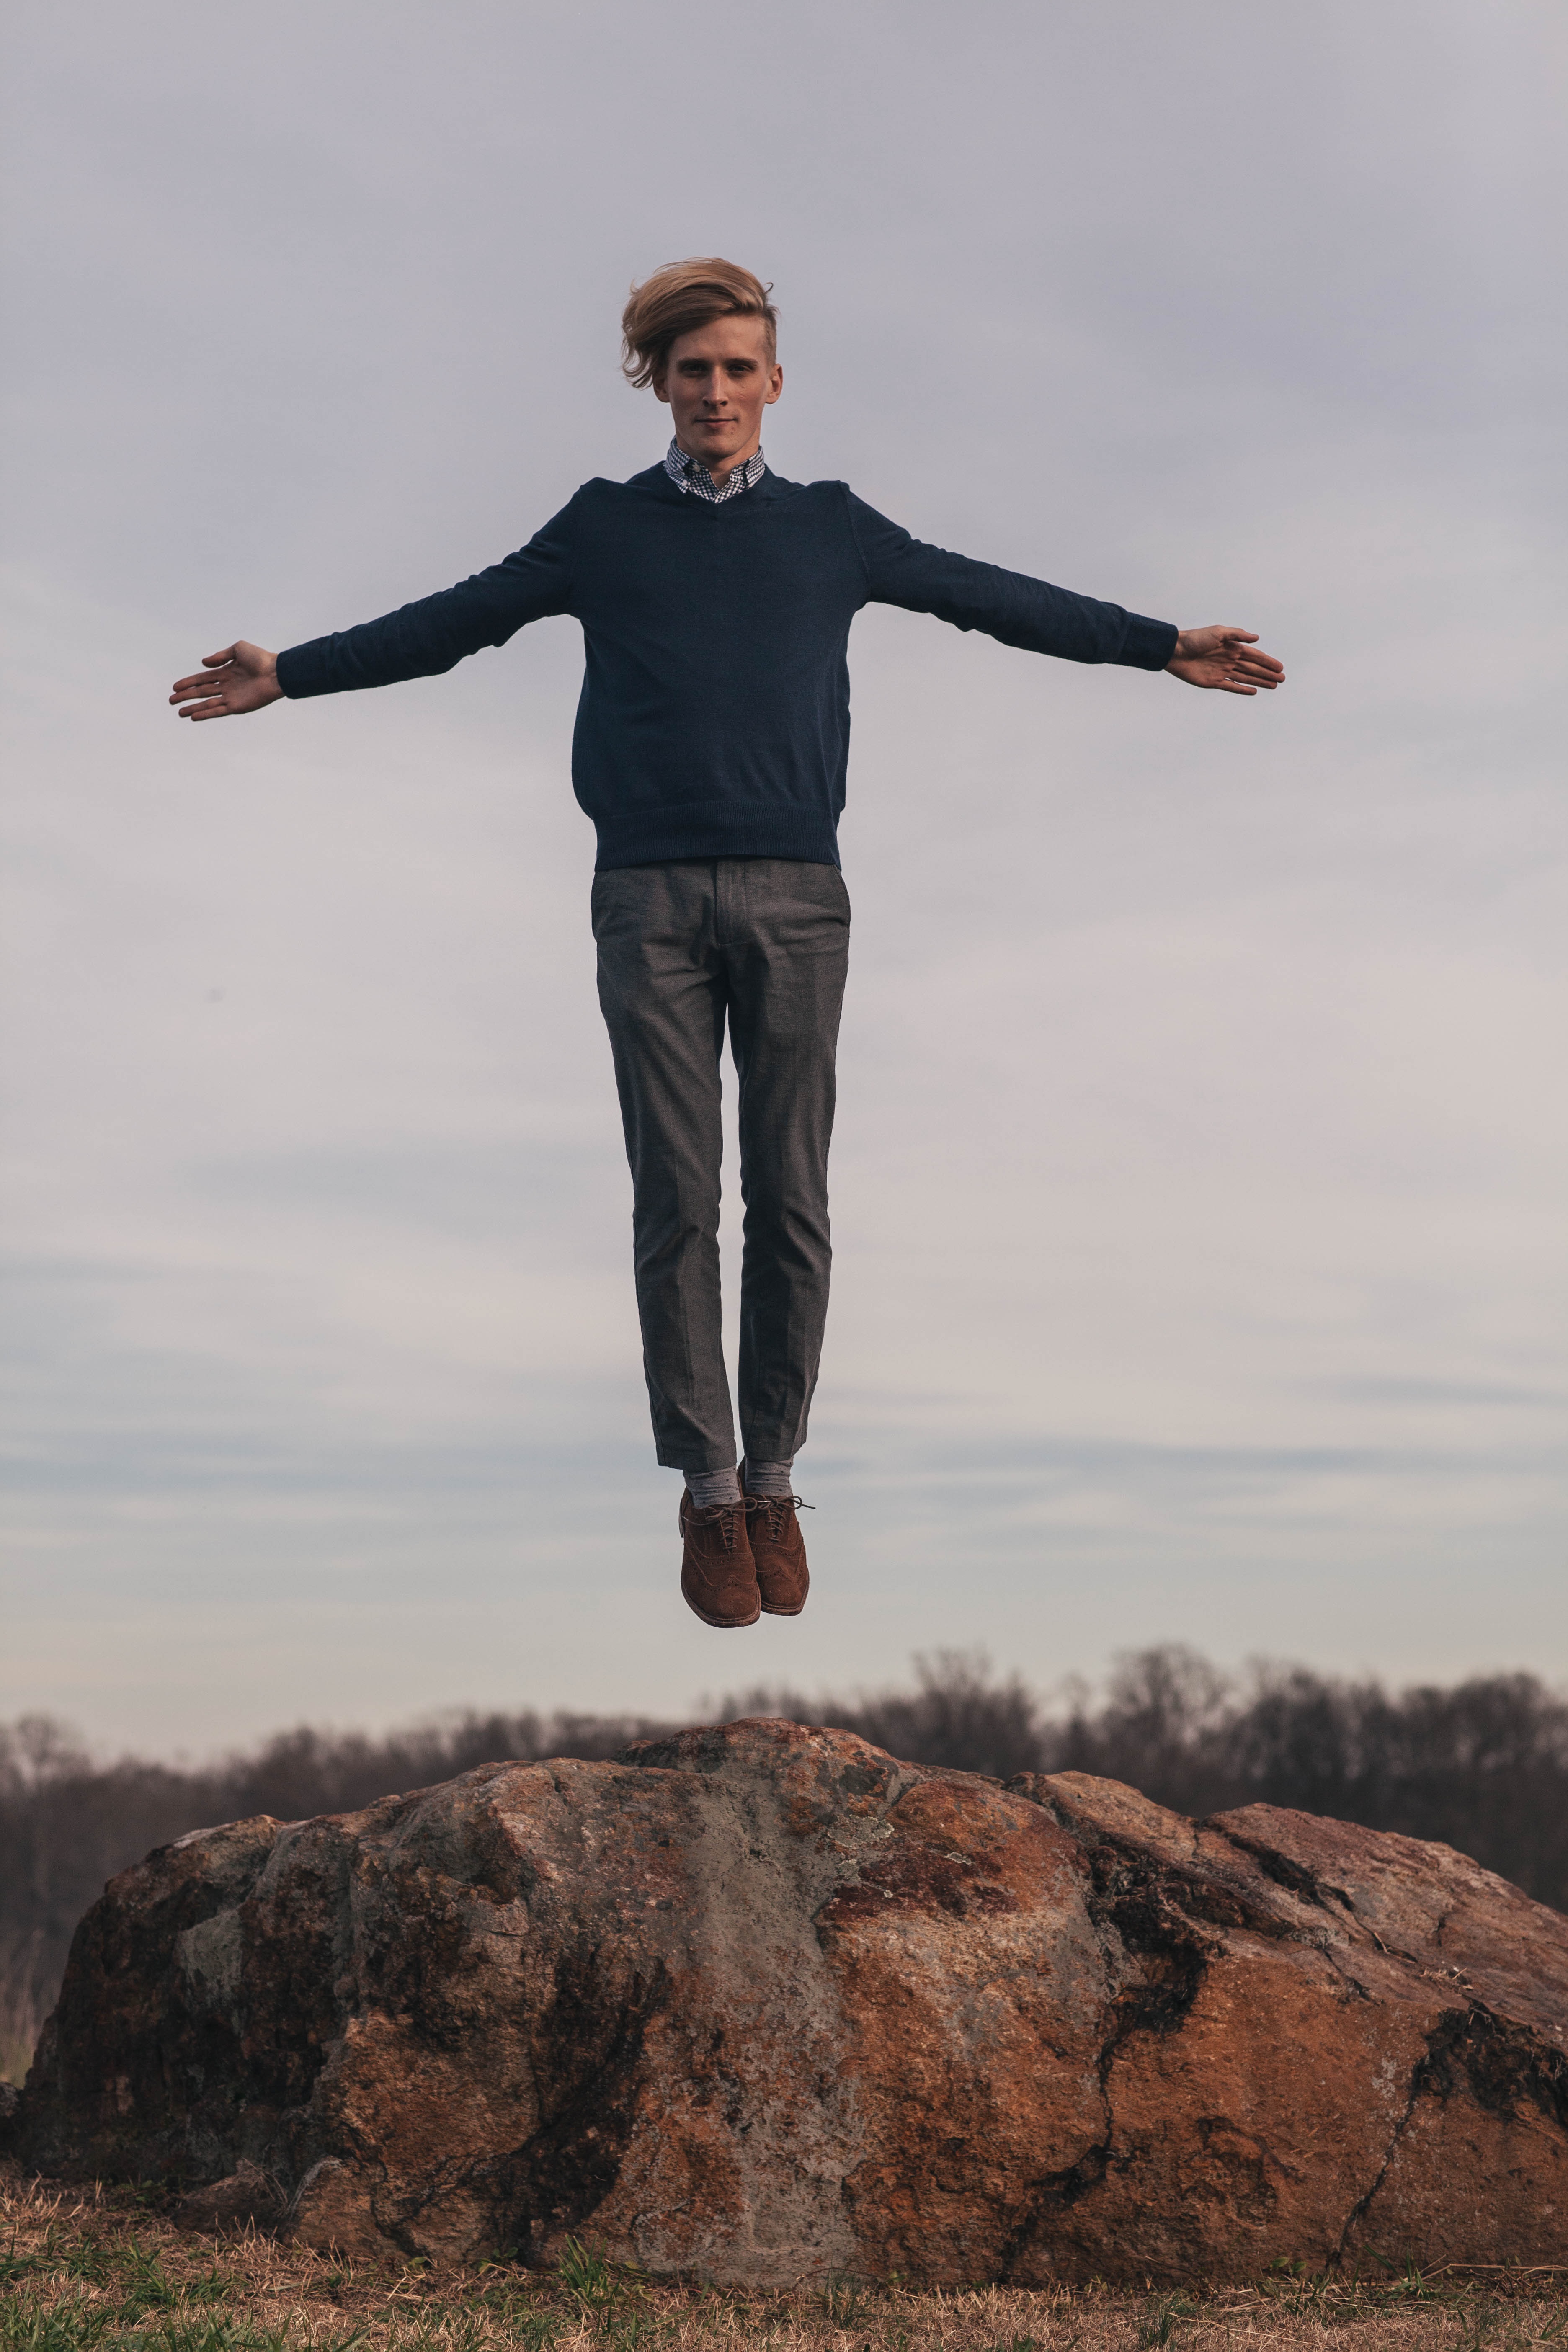
jump, levitate, man, model, rock